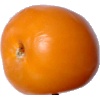
Label: yellow_tomato